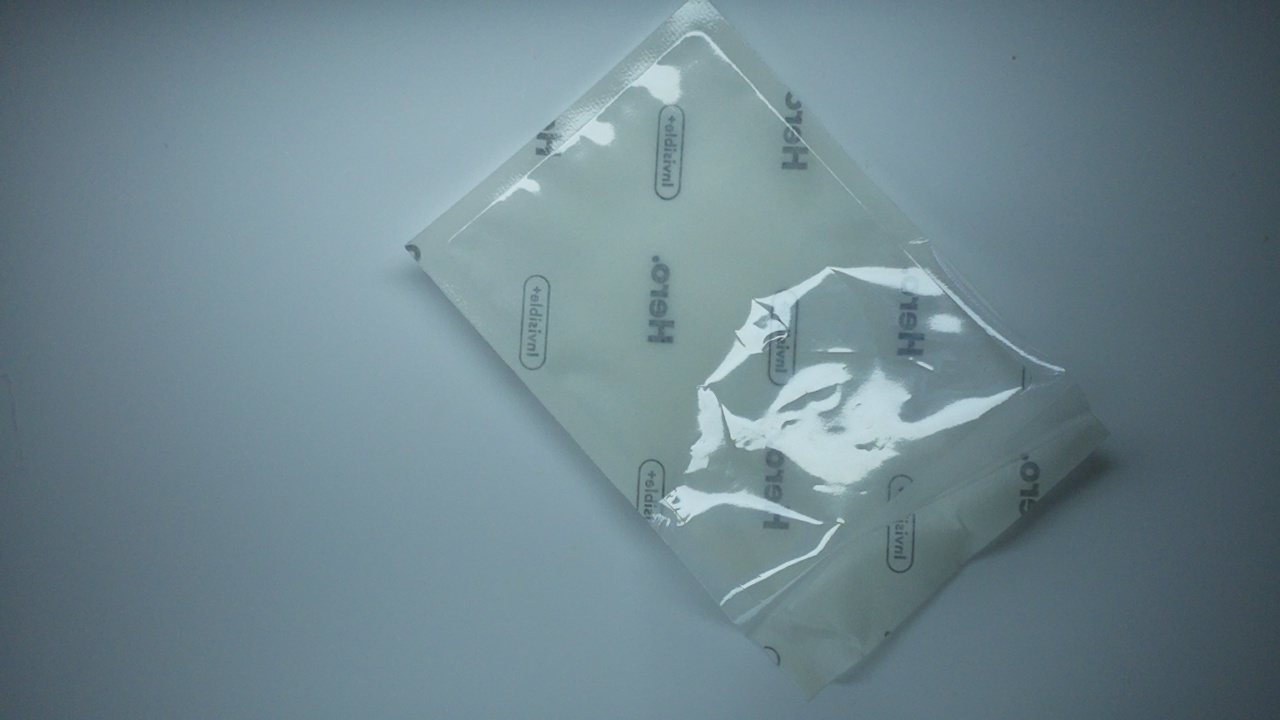
Label: trash